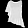
Label: Shirt